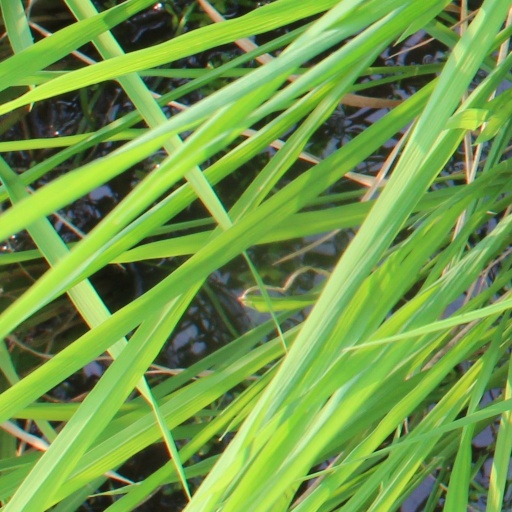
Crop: rice